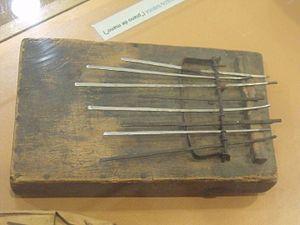
Le mbira est un instrument de musique idiophone d'Afrique subsaharienne ; plus précisément c'est un lamellophone, à l'instar du xylophone, composé d'un support en bois sur lequel sont fixées des lamelles métalliques de formes et tailles variées. Il a de nombreux noms selon les régions et ethnies, en particulier en République démocratique du Congo : likembe, mbila, mbira huru, mbira njari, mbira nyunga nyunga, nhare, matepeand njari, sansu, zanzu, karimbao, marimba, karimba, kalimba, okeme, ubo, sanza, gyilgo. Les colons européens l'ont appelé piano à pouces ou piano à doigts. Il est proche du marimbula des Caraïbes.